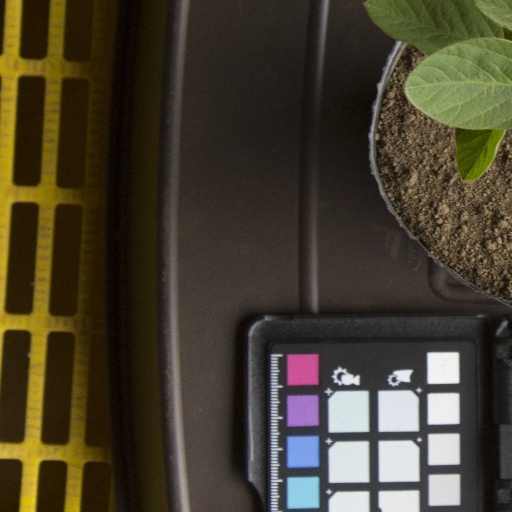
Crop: soybean